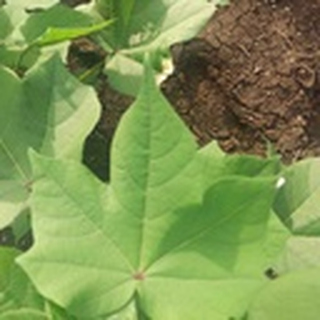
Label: healthy_cotton